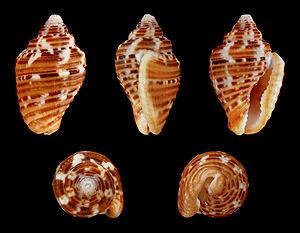
Columbella est un genre de mollusques gastéropodes marins de l'ordre des Neogastropoda et de la famille des Columbellidae.
Columbellidae est une famille de mollusques gastéropodes de l'ordre des Neogastropoda.